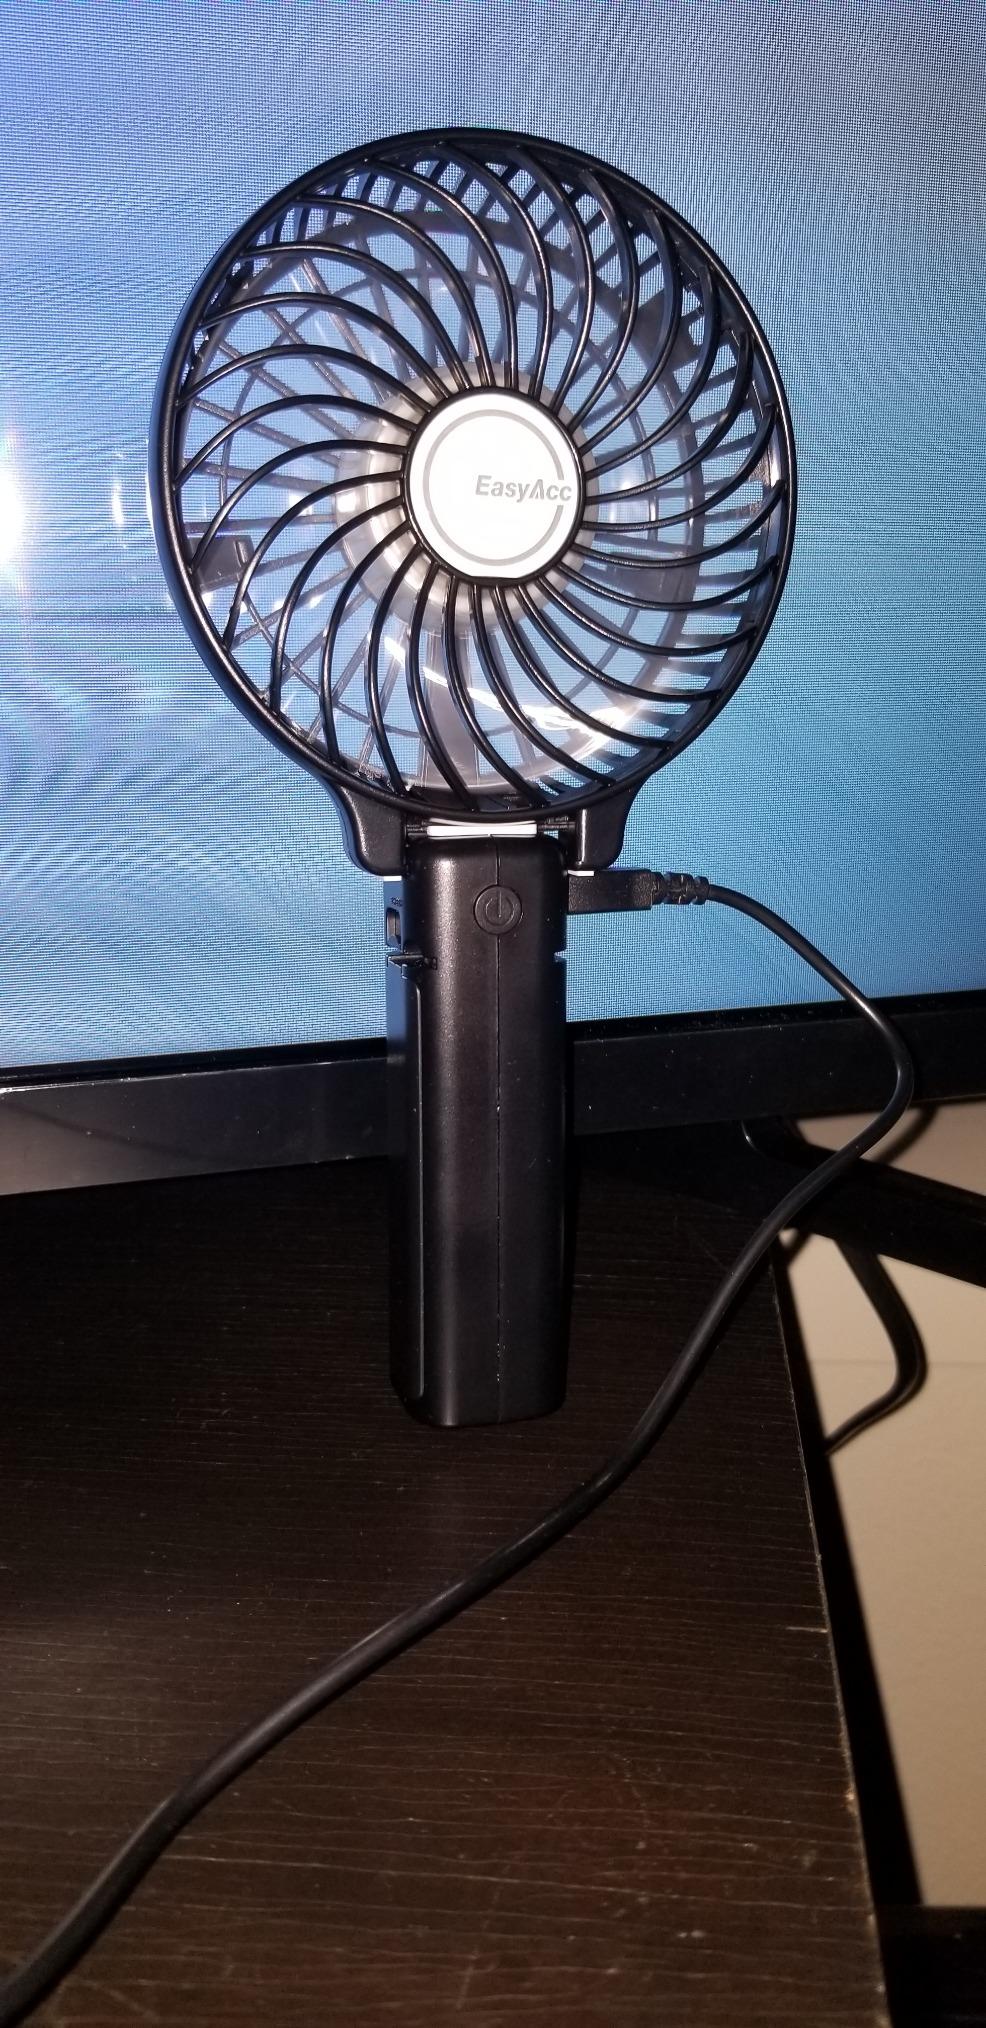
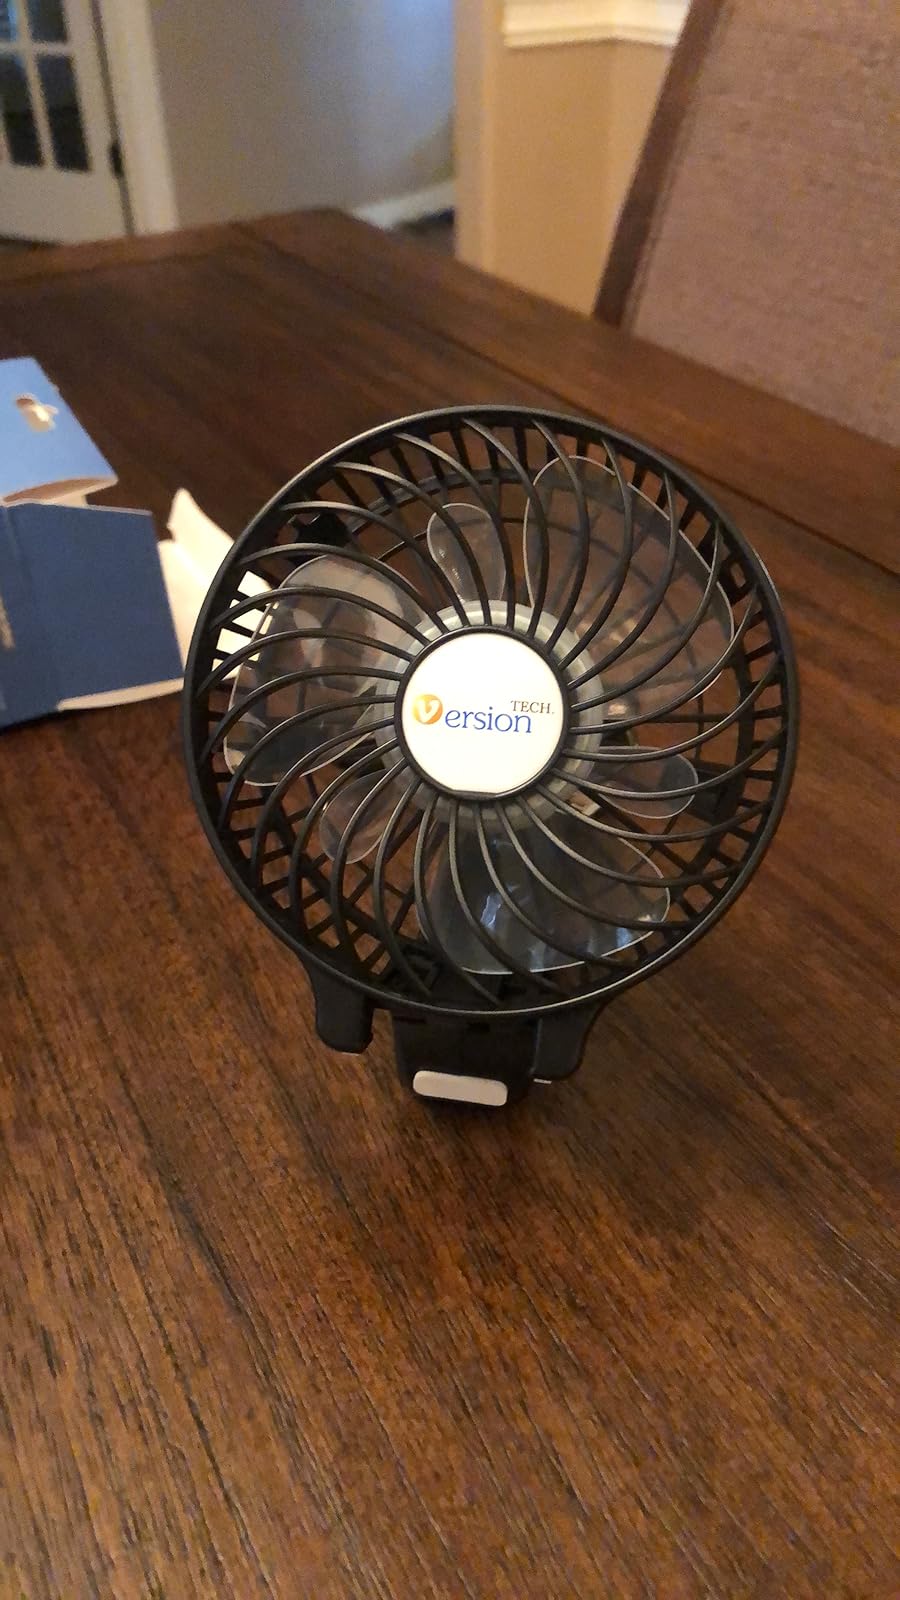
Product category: fan
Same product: no